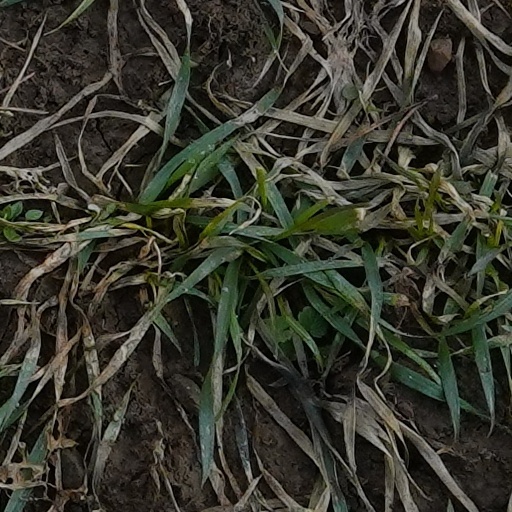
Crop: wheat